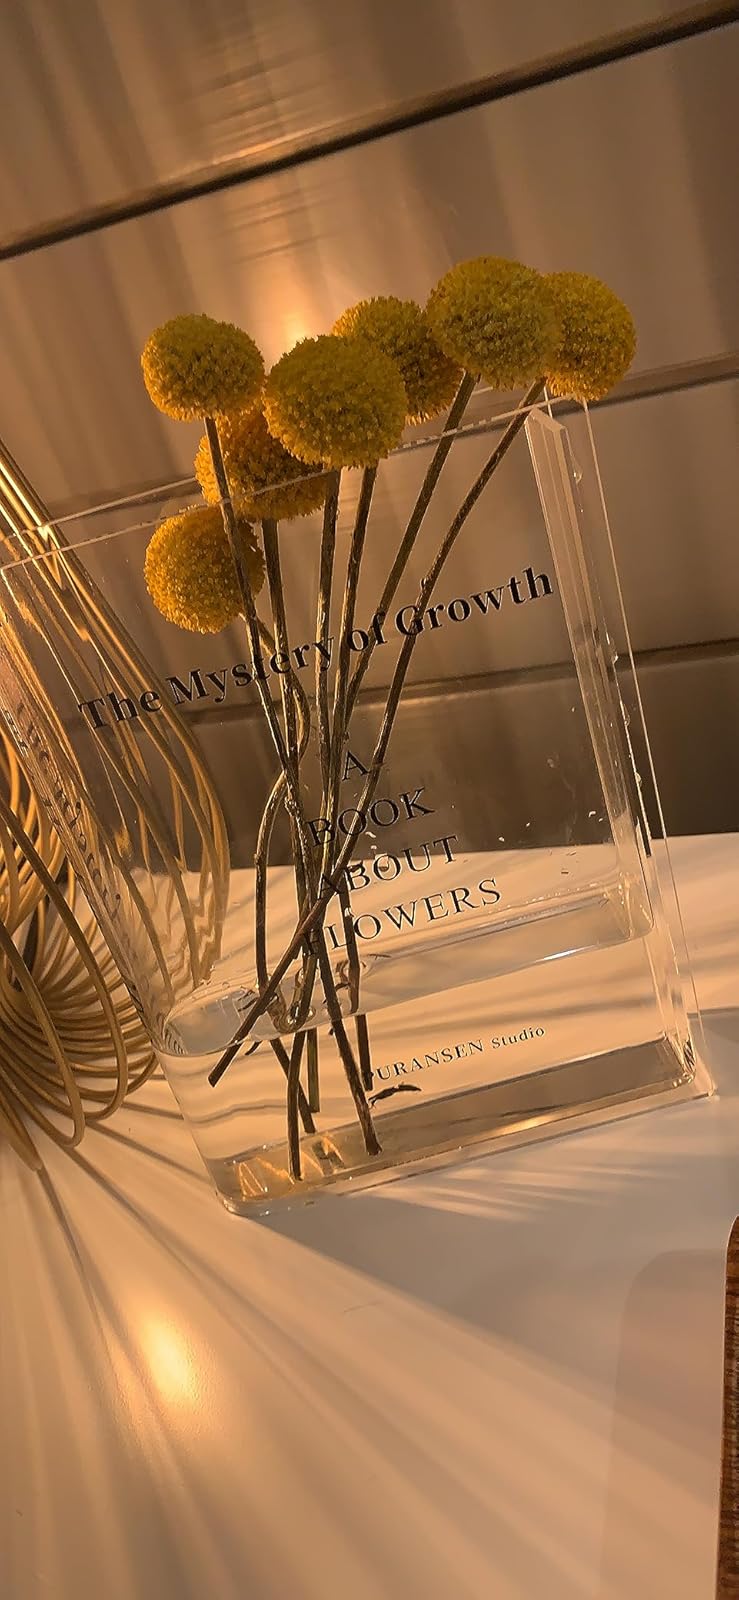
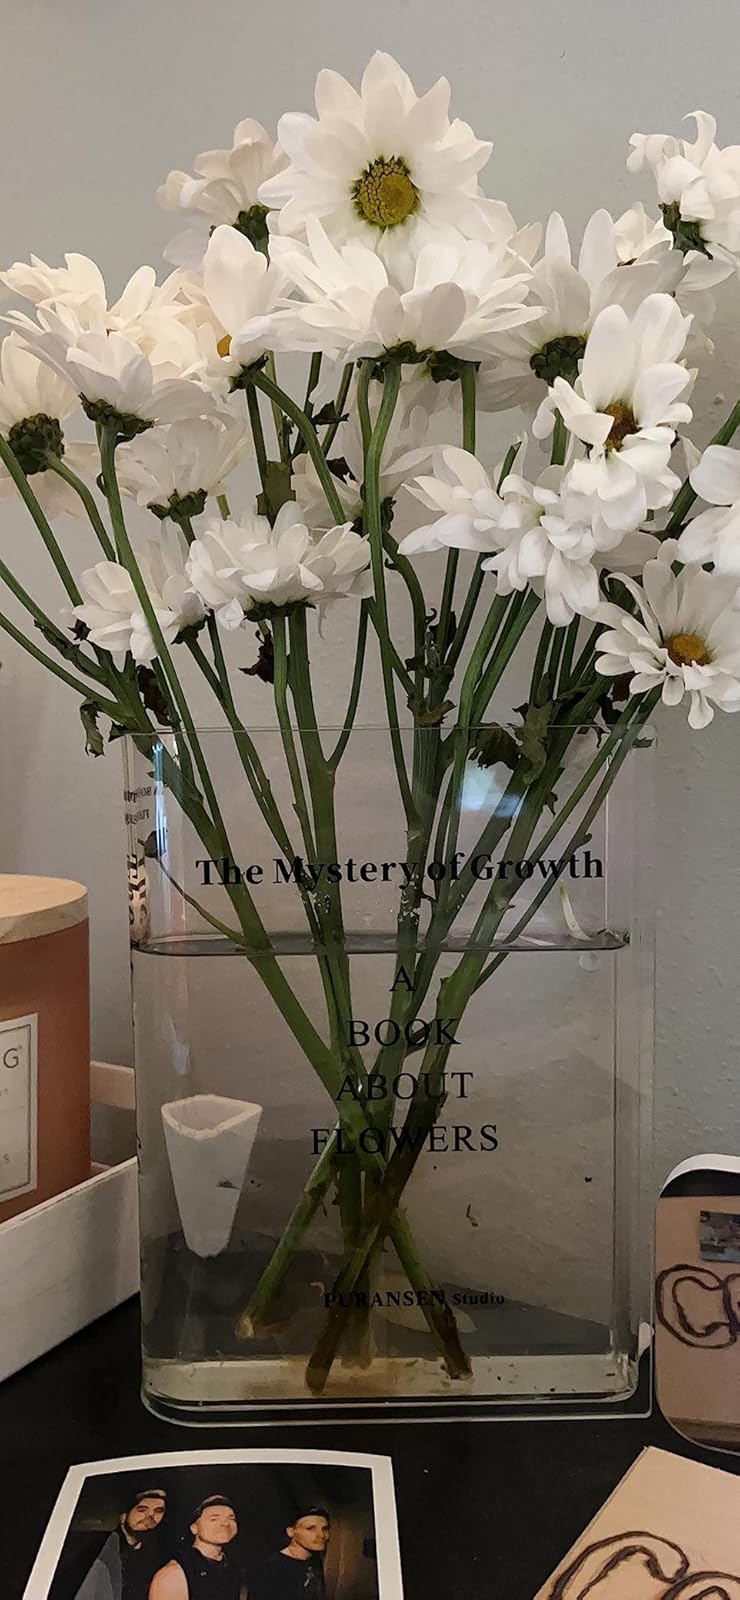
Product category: vase
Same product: yes